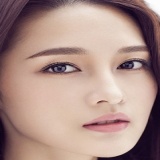
diễn viên Lý Thấm